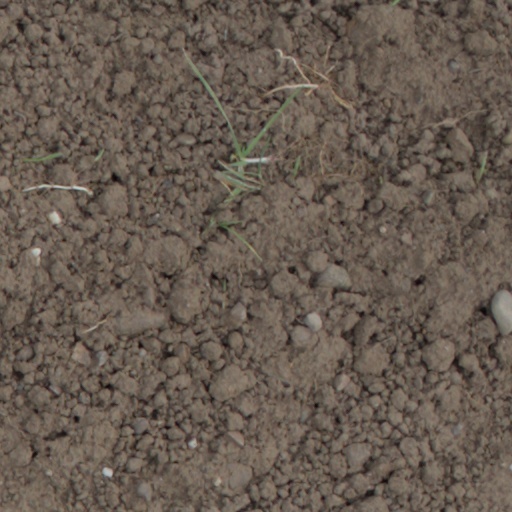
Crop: wheat